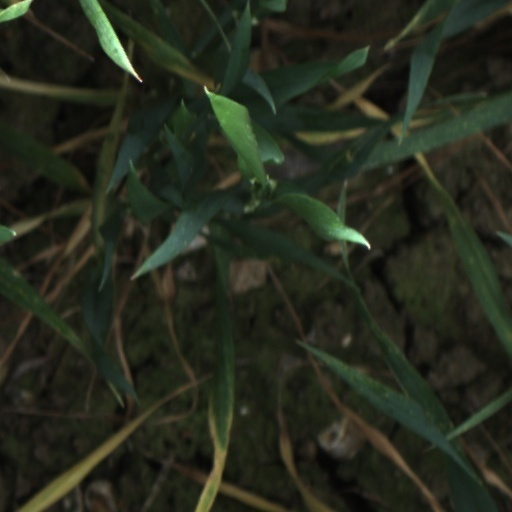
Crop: wheat